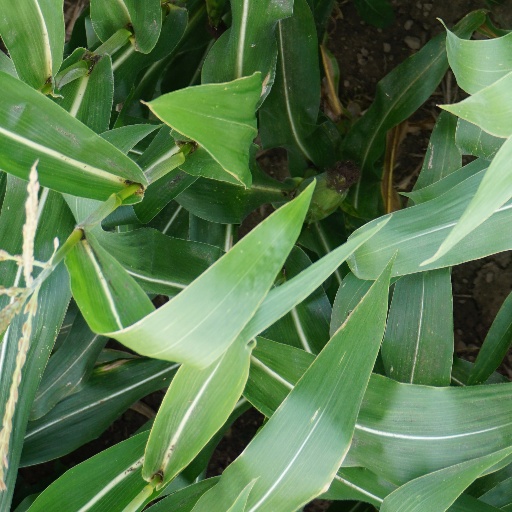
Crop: maize; corn